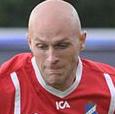
Age: 26